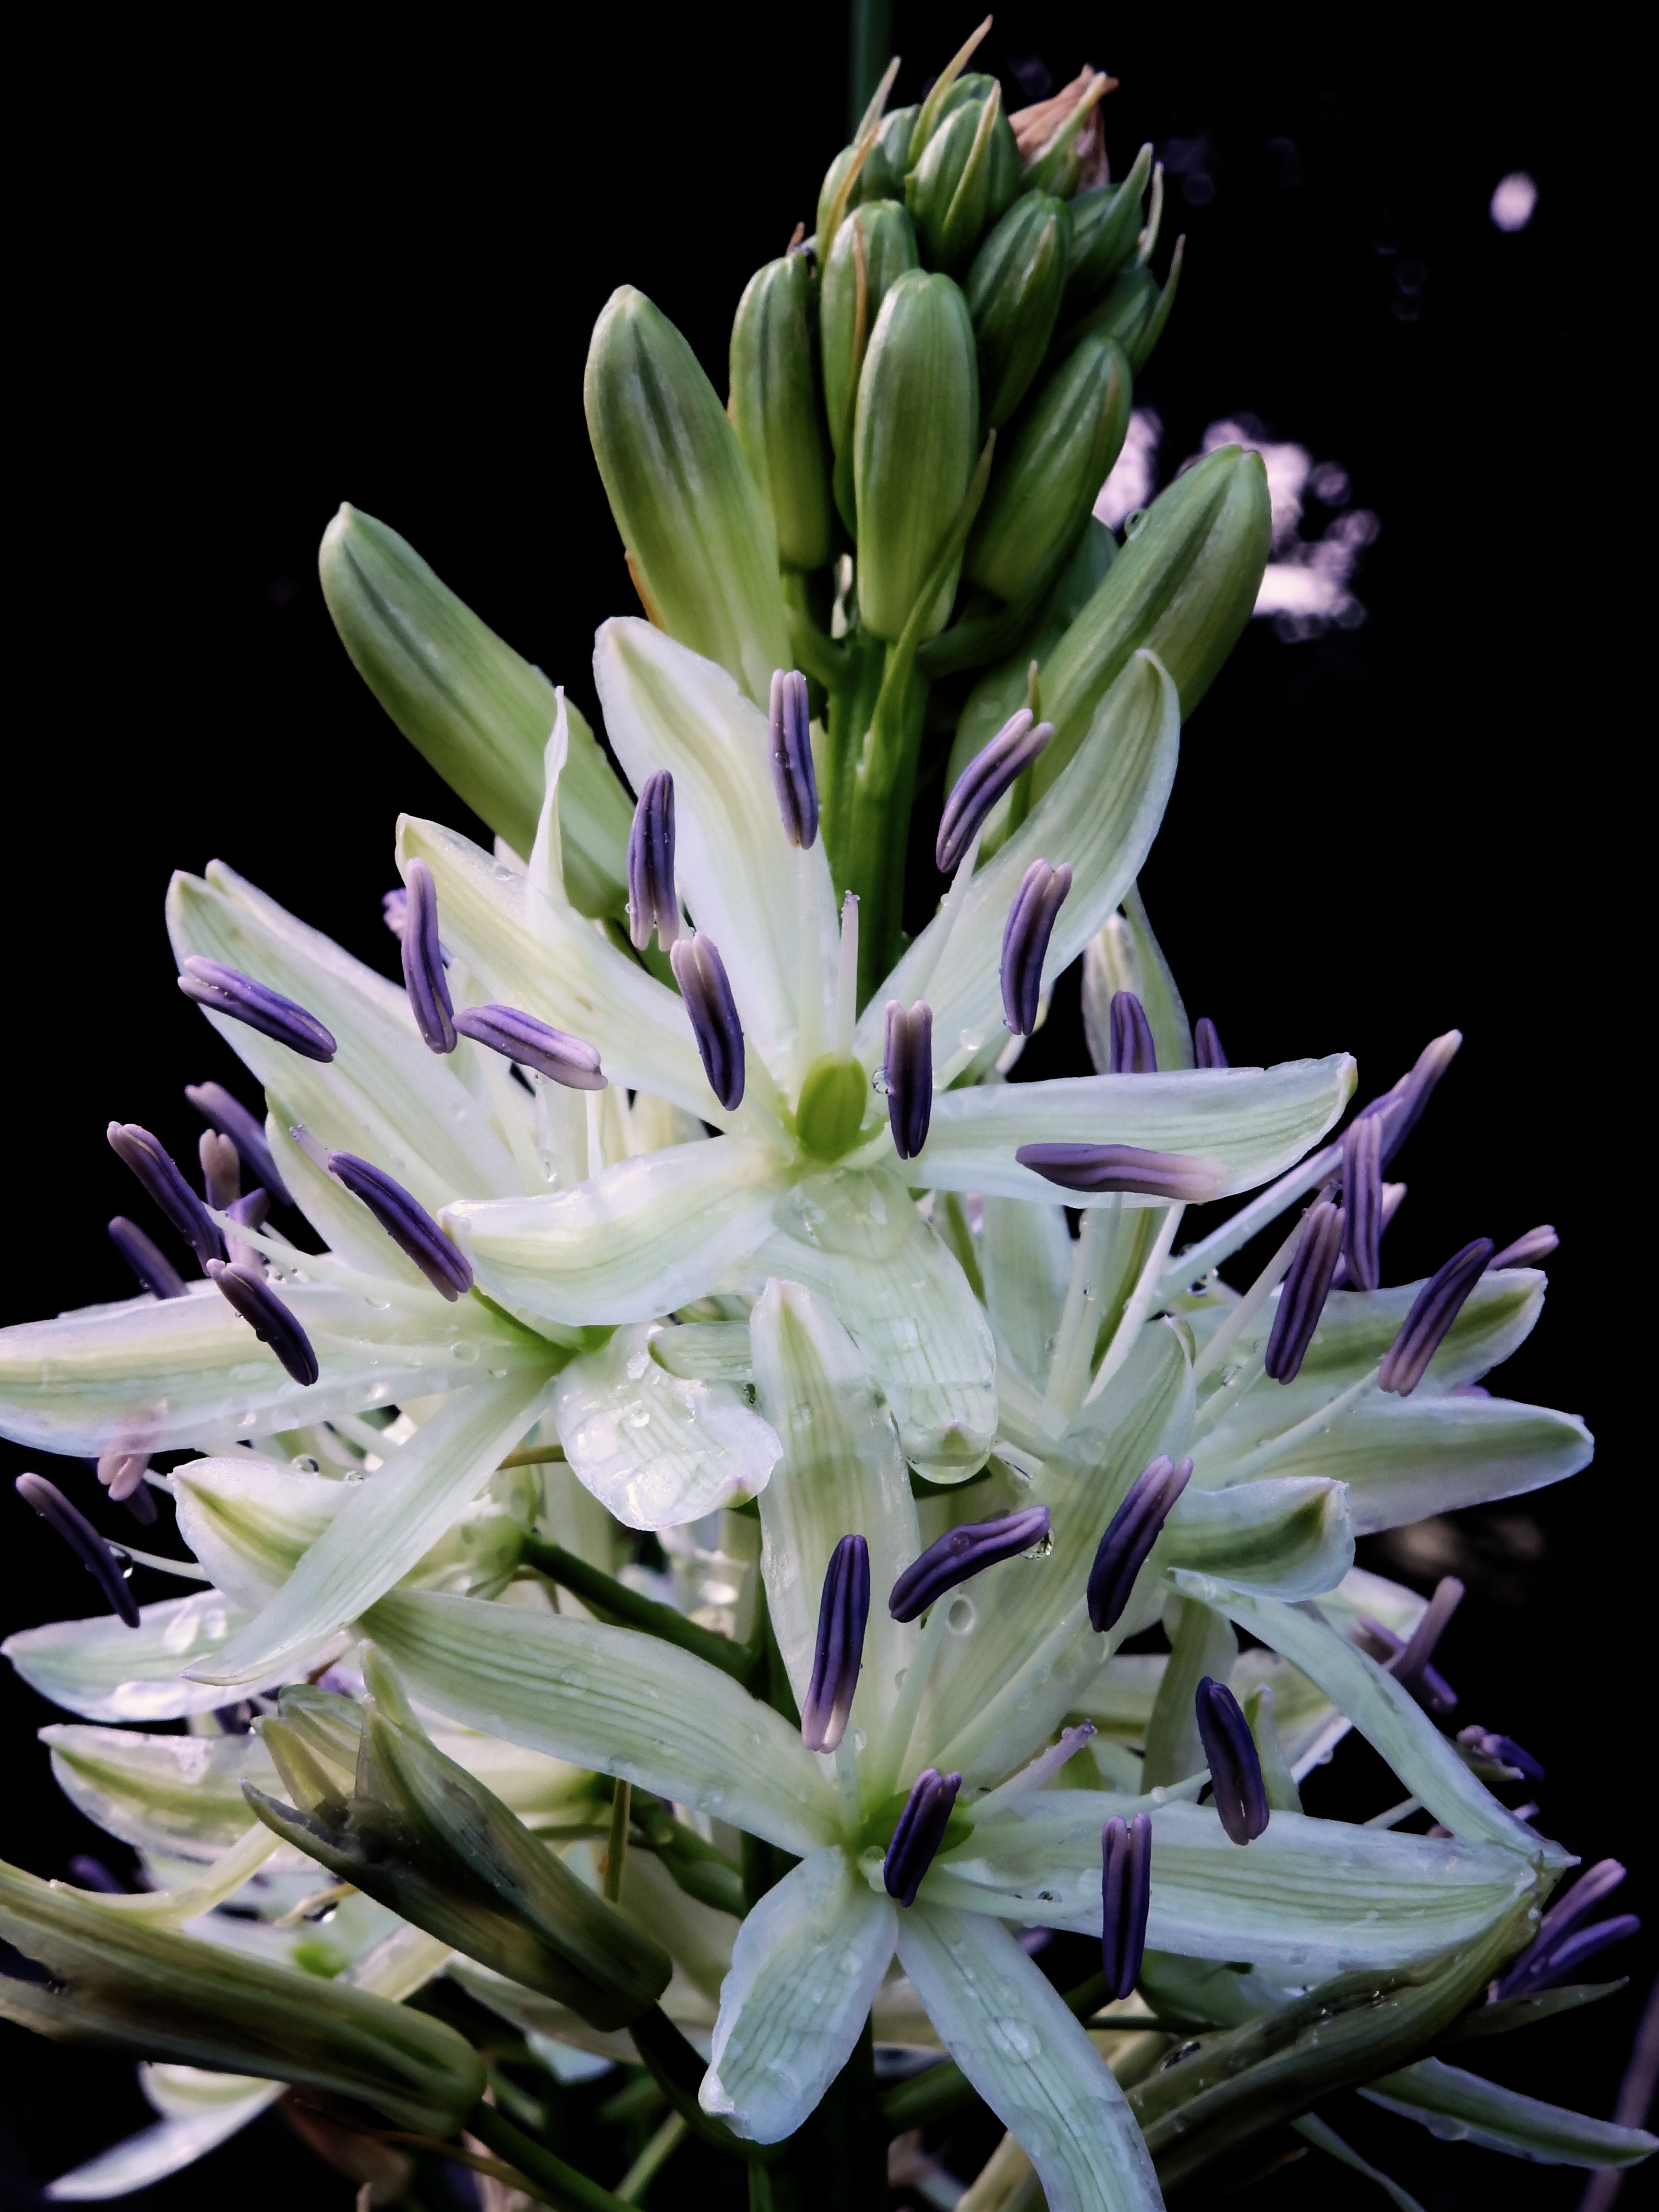
nature, blossom, plant, white, flower, bloom, summer, spring, produce, botany, garden, close, flora, floristry, hyacinth, macro photography, flowering plant, land plant